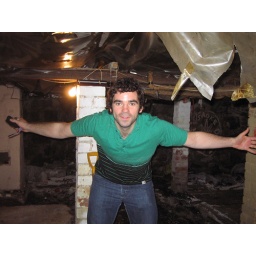
Finally standing in a clear cellar